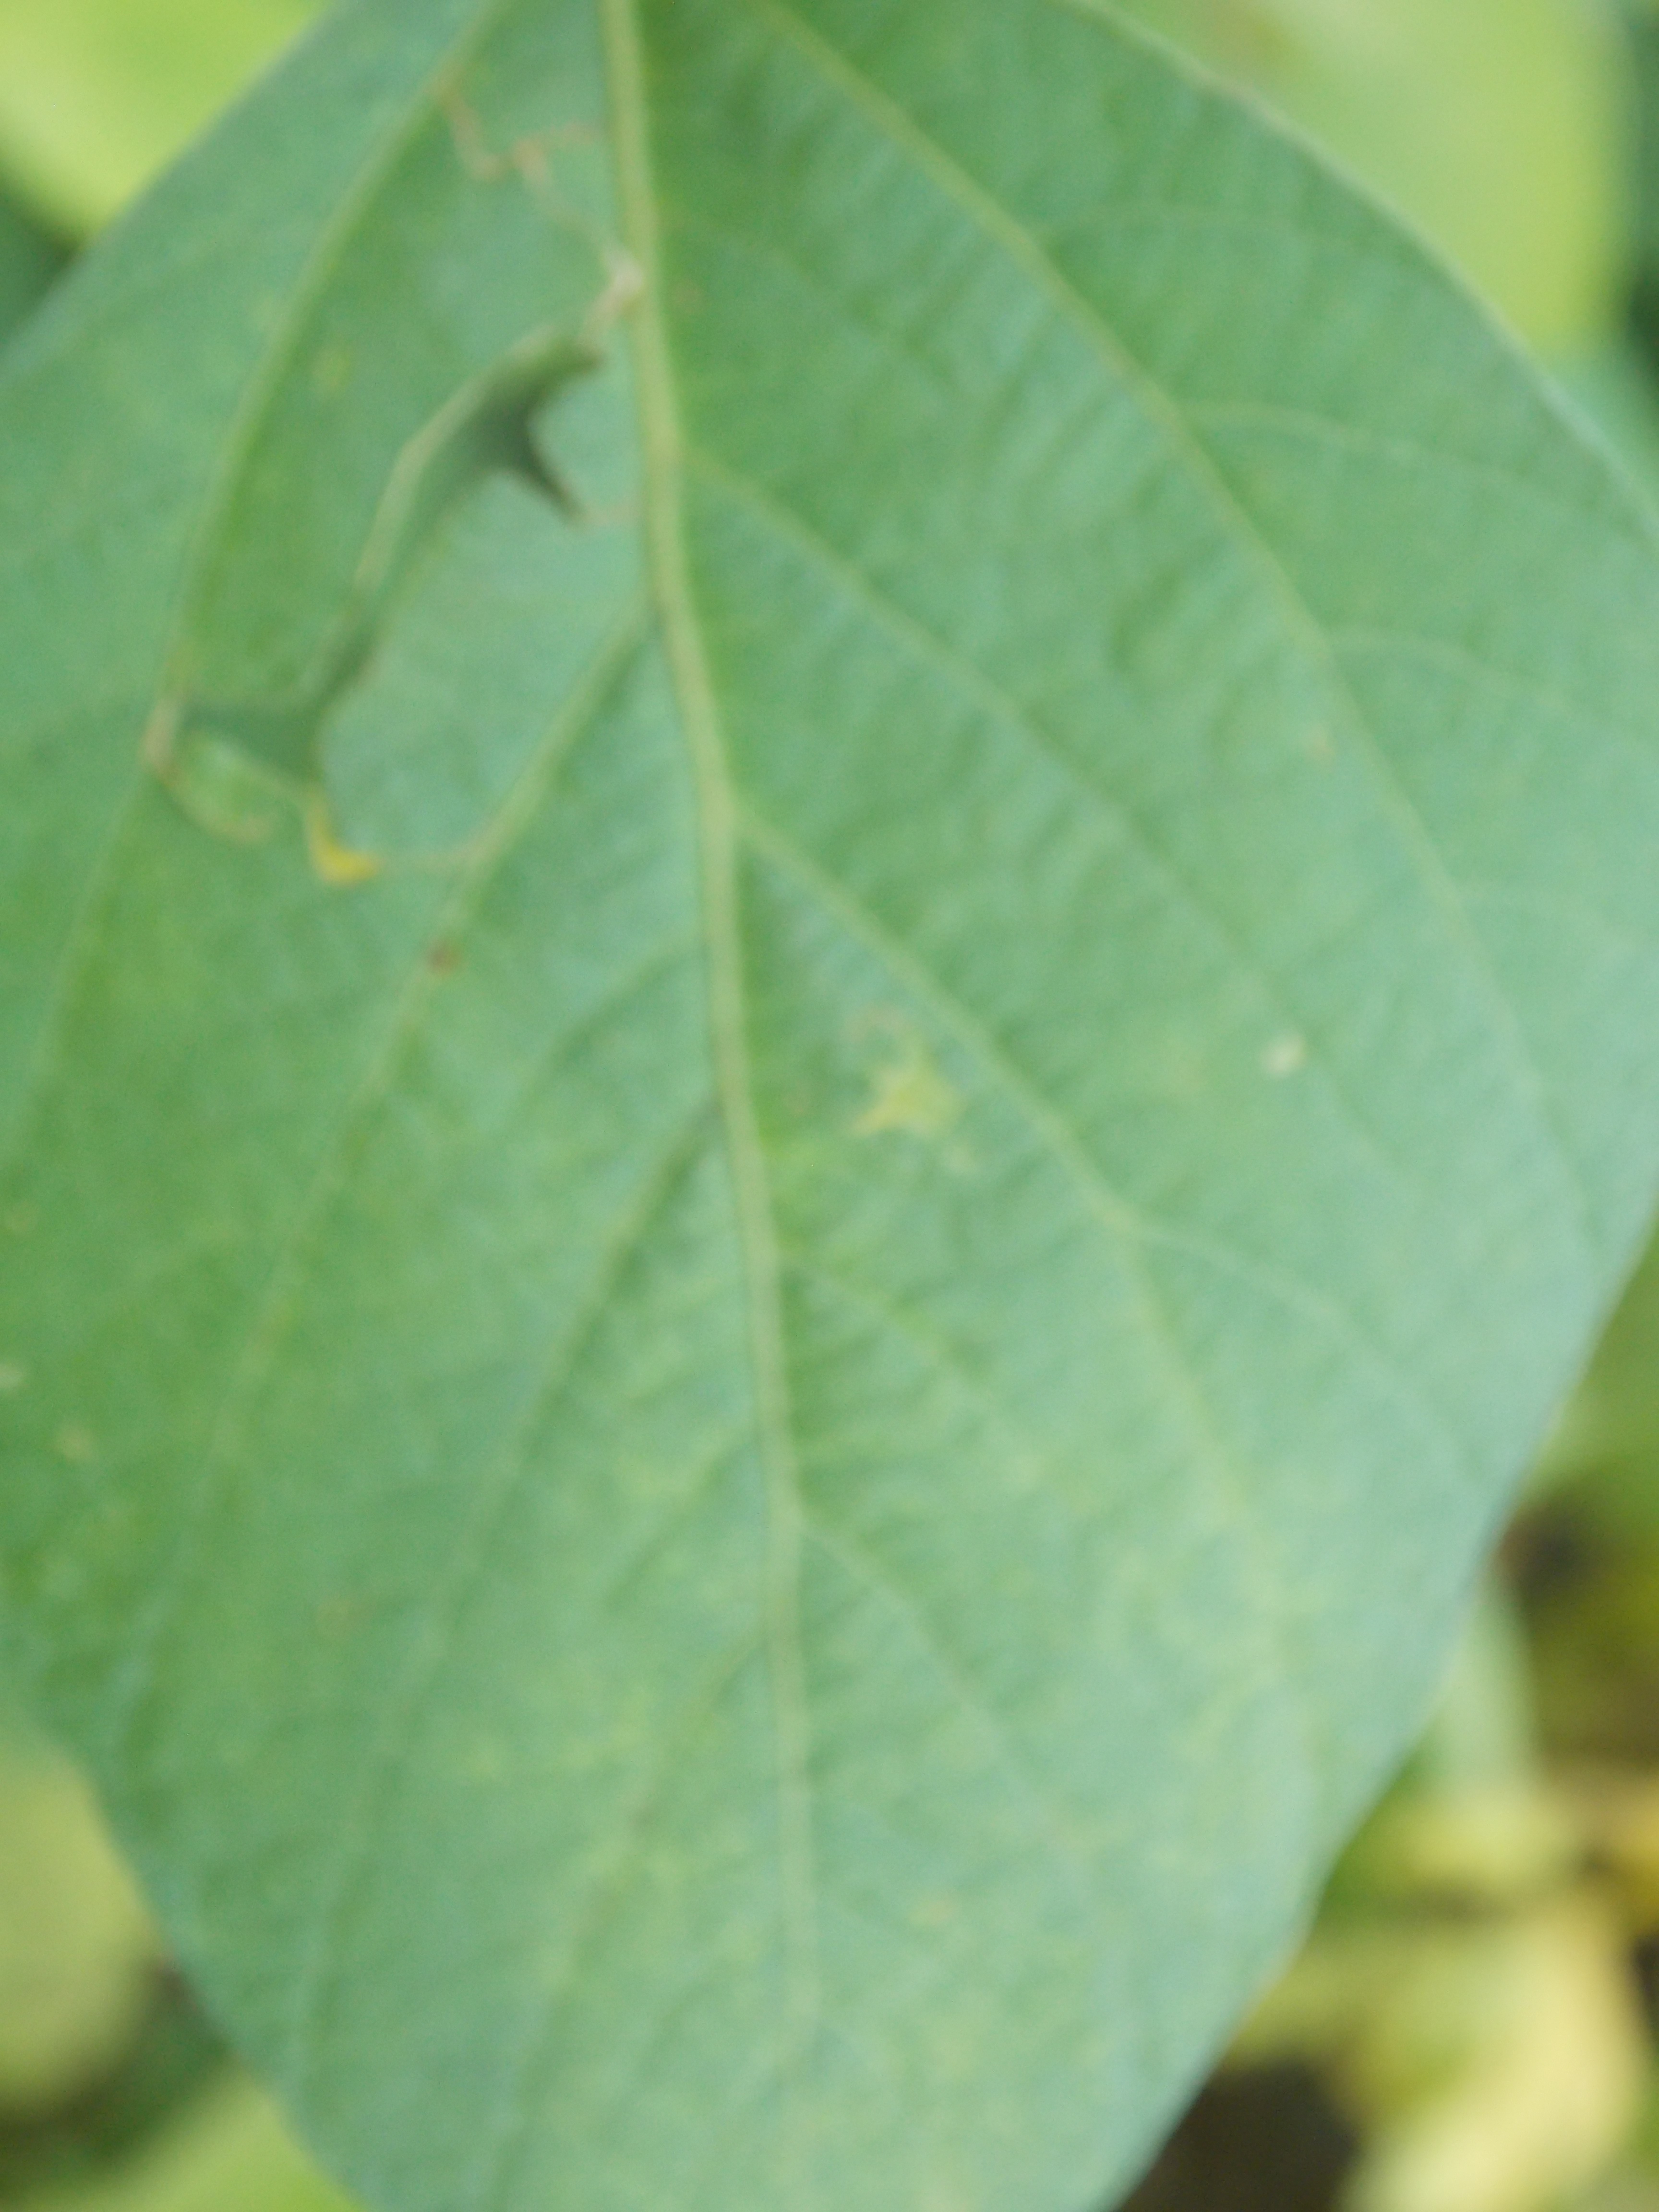
Label: Disease